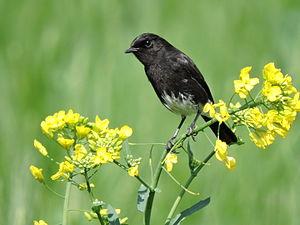
Le Tarier pie est une espèce de passereau appartenant à la famille des Muscicapidae.